Number Ones, Up Close and Personal

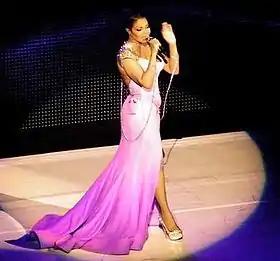
Jackson performing "Again" on tour.

Greg Kot of "Chicago Tribune" praised the "tightly-choreographed greatest hits show" as "the best Janet Jackson performance I’ve covered in 20-plus years." Jackson was thought to portray "the work of a still-vital artist determined to showcase her subtle strengths", considered its most crucial achievement. The show's standout renditions were thought to be "Alright", as Jackson "flung limbs in impossible directions", in addition to "I Get Lonely" and "Black Cat", which showcased Jackson "head-banging with rare violence." Kot commended Jackson's vocals, saying "her delicate touch conveyed an innocence and sweetness not often heard on the pop charts anymore. That's a unique legacy in pop; whereas the charts are often dominated by stridency, Jackson brought sensuality and understatement." Phil Villeneuve of "FAB Magazine" likened Jackson's appeal to Lady Gaga's, saying "If Gaga is Mother Monster, then Janet Jackson is Mother Lion. The woman defines fierce and she pounced on the stage." In particular, Villeneuve praised "the set list, the woman herself and the venue", noting "pitch-perfect sing-alongs" during the show's ballad segment. Her appearance was considered "what might be her sexiest", saying "she has booty to make your eyes pop and curves to get lost in, but everything was tight, in check and oozing confidence." Villeneuve added her outfits "gave off a dance-sergeant vibe that really worked." The show's frequent dance numbers were thought to display Jackson "at her best", clarifying "these numbers served as reminders that dancing is sometimes as important as the songs themselves." Pocholo Concepción of "Philippine Daily Inquirer" said Jackson "ruled the stage"; her wardrobe giving the impression of a "sci-fi thriller movie." Concepción also praised her "vocal sensitivity" and "unexpected" entrance through the middle of the audience. Victoria Barker of AsiaOne said Jackson "commanded attention", praising her rendition of "The Pleasure Principle" as "riveting ... hip-thrusting and gyrating included, drew enthusiastic cheers." Jackson's vocals were also commended; her performance of "Again" called "goosebump-inducing" which "ached gorgeously with just the right amount of emotion." An additional critique called it "an amazingly riveting stage performance" backed by "impeccable" choreography, showcasing tactics thought to "silence even the most fervent of her haters."